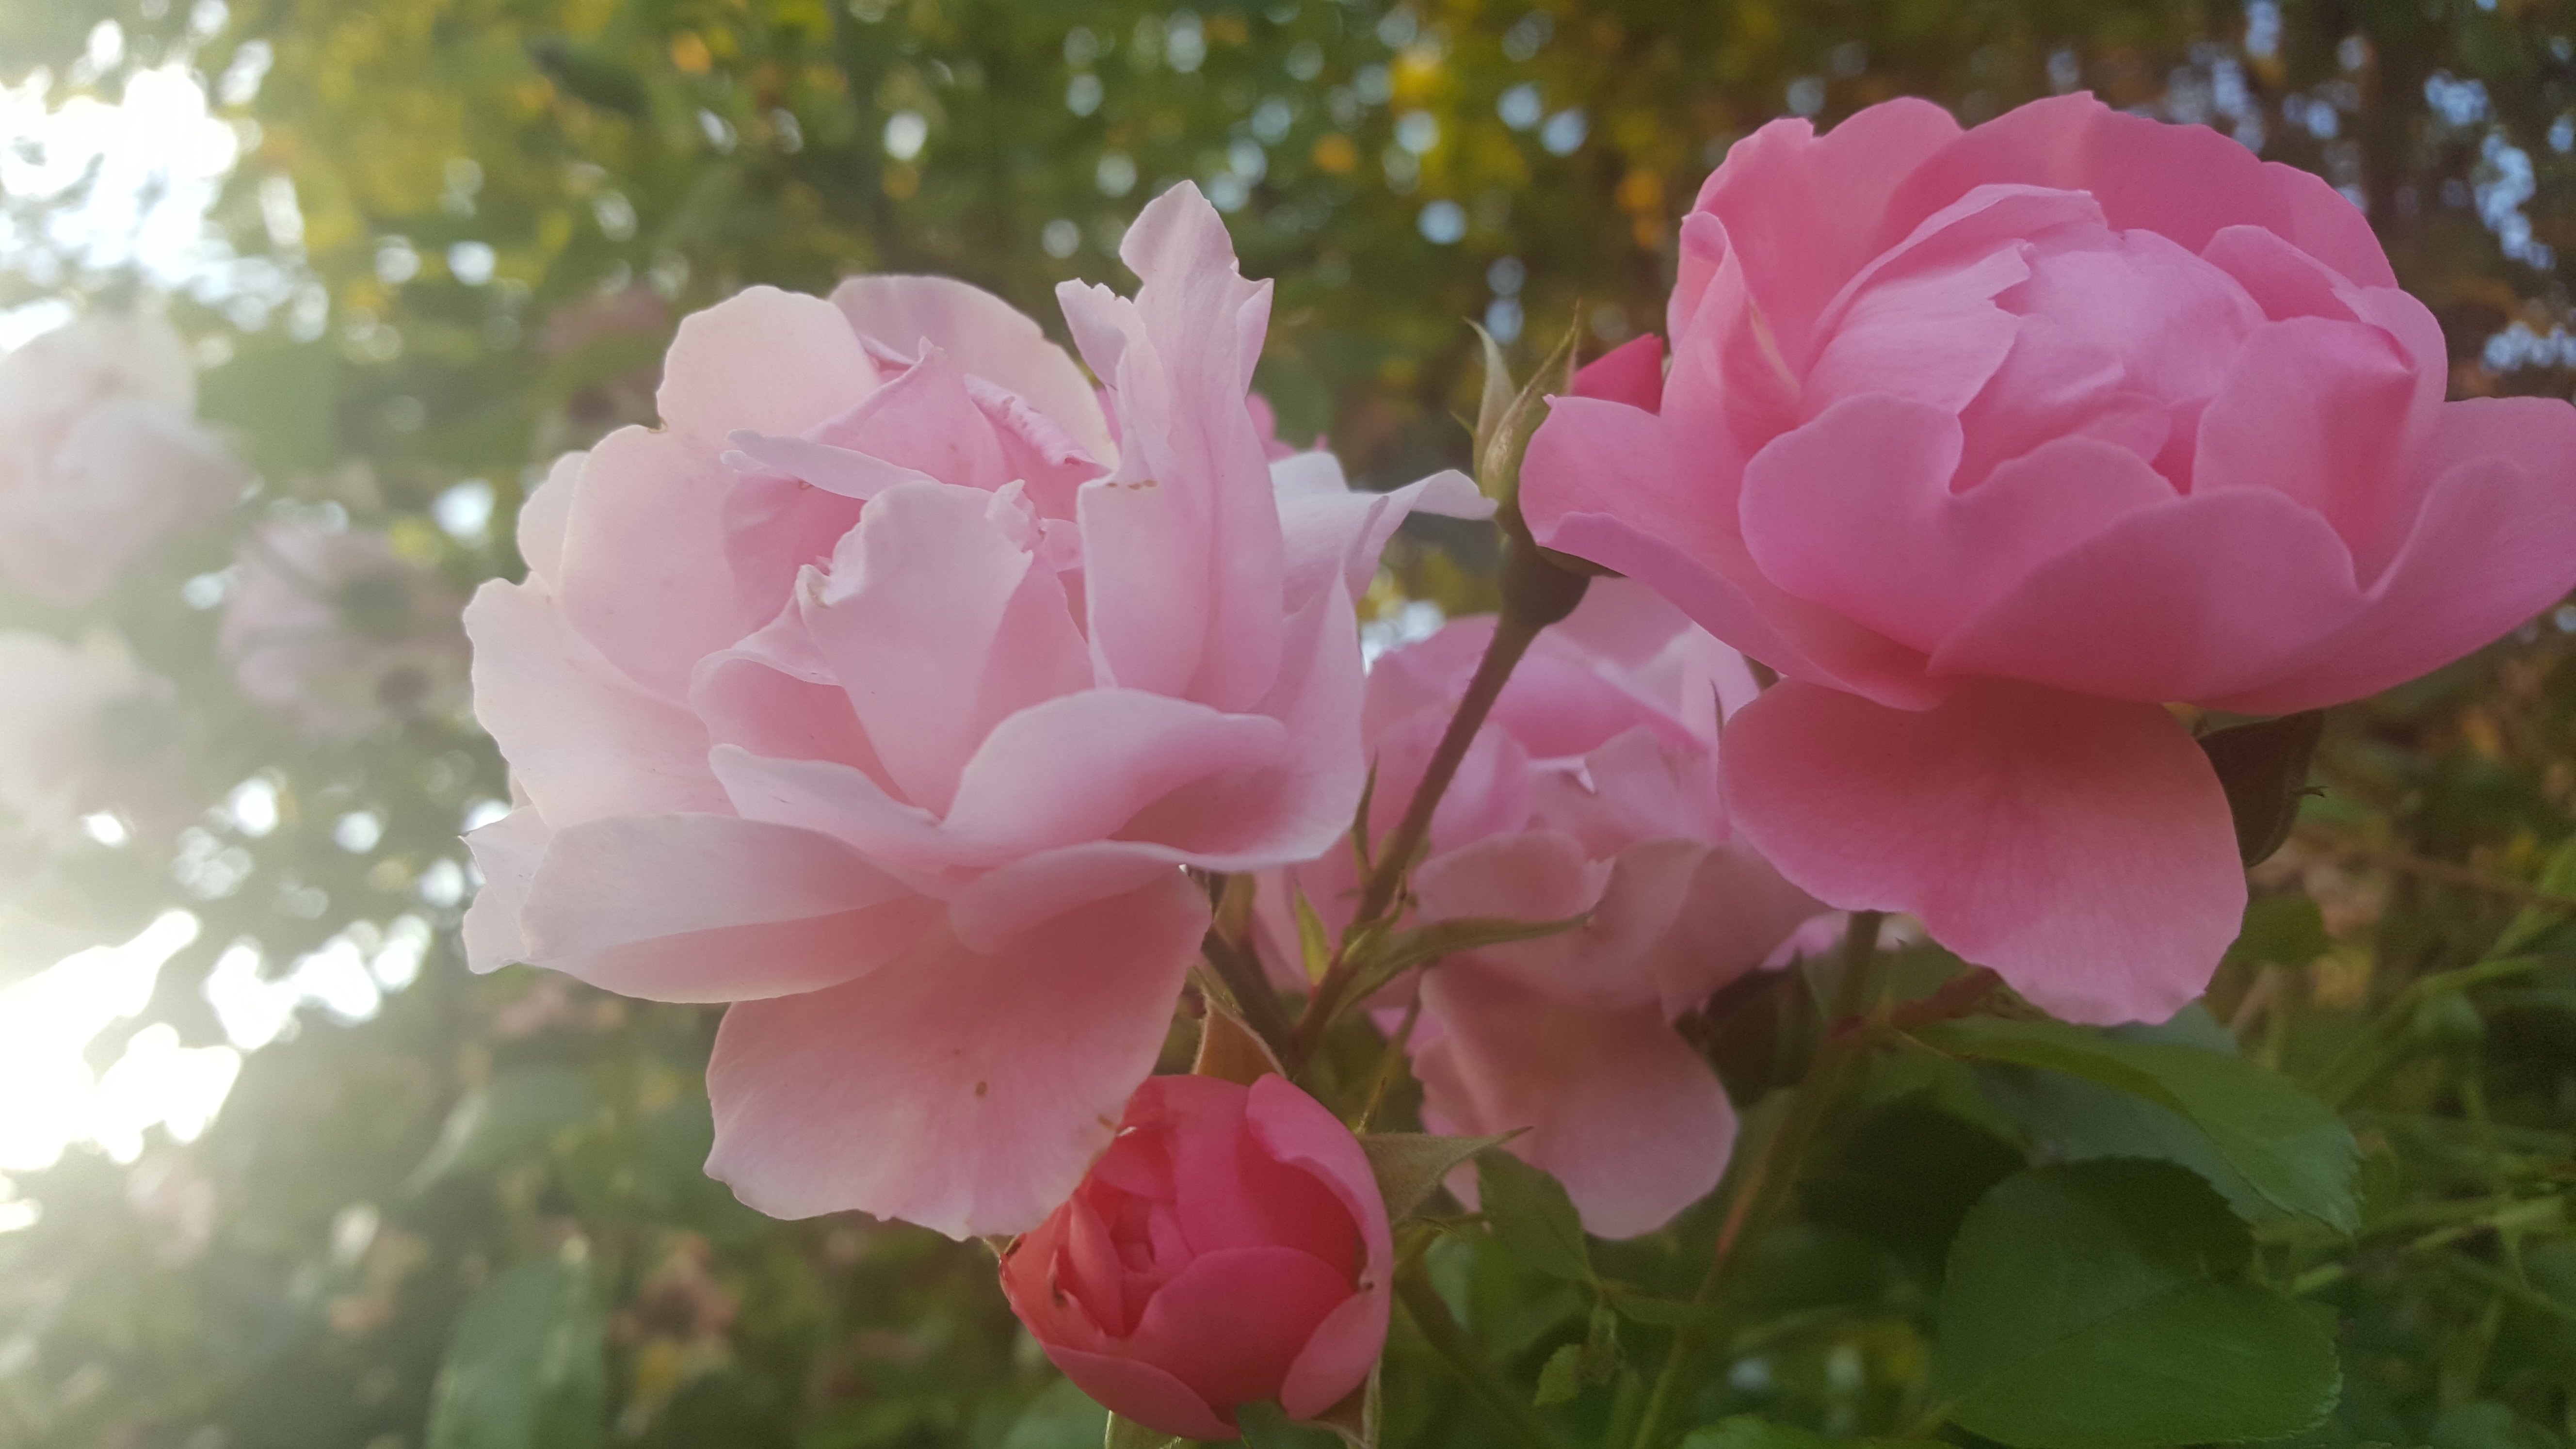
blossom, plant, flower, petal, rose, botany, pink, flora, peony, flowering plant, garden roses, rose family, land plant